Bruno Koschmider

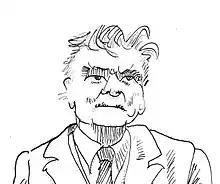

Bruno Koschmider (1926 – 2000) was a German entrepreneur in Hamburg, best known for employing the Beatles in the early 1960s. He controlled various businesses, such as the Bambi Kino, which was a cinema, the Indra club and the Kaiserkeller.